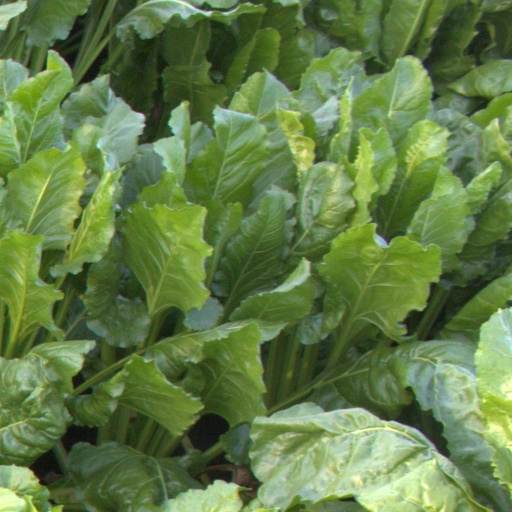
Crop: sugar beet